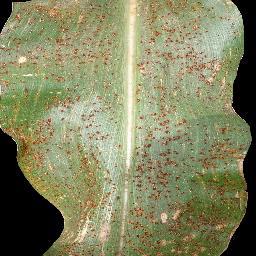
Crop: corn
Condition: (maize)_common_rust